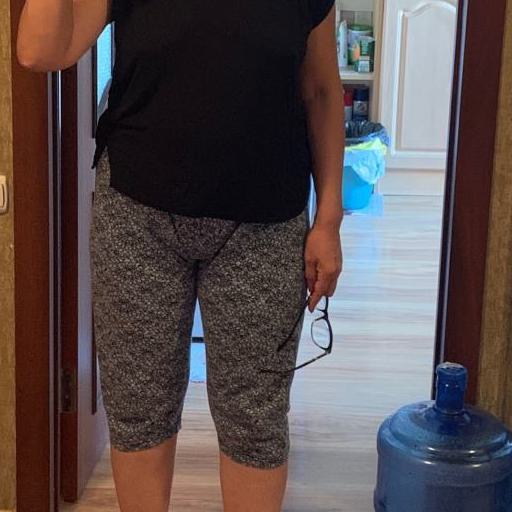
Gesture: no_gesture